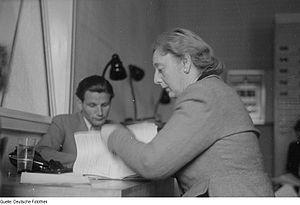
Hedda Zinner, née le 20 mai 1907 à Lemberg en Autriche-Hongrie, ou à Vienne et morte le 4 juillet 1994 à Berlin en Allemagne, est une écrivaine et militante communiste allemande.